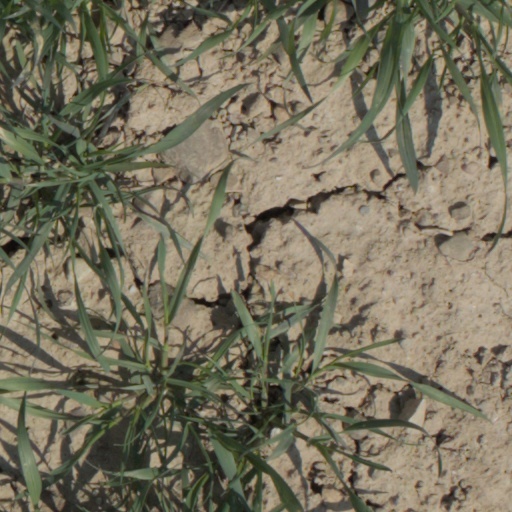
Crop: wheat